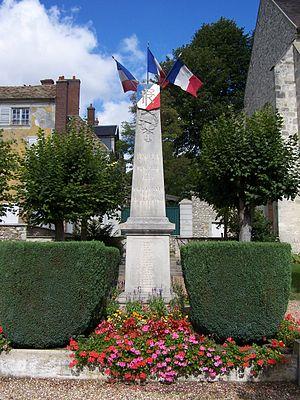
Neauphle-le-Vieux est une commune française située dans le département des Yvelines, en région Île-de-France.